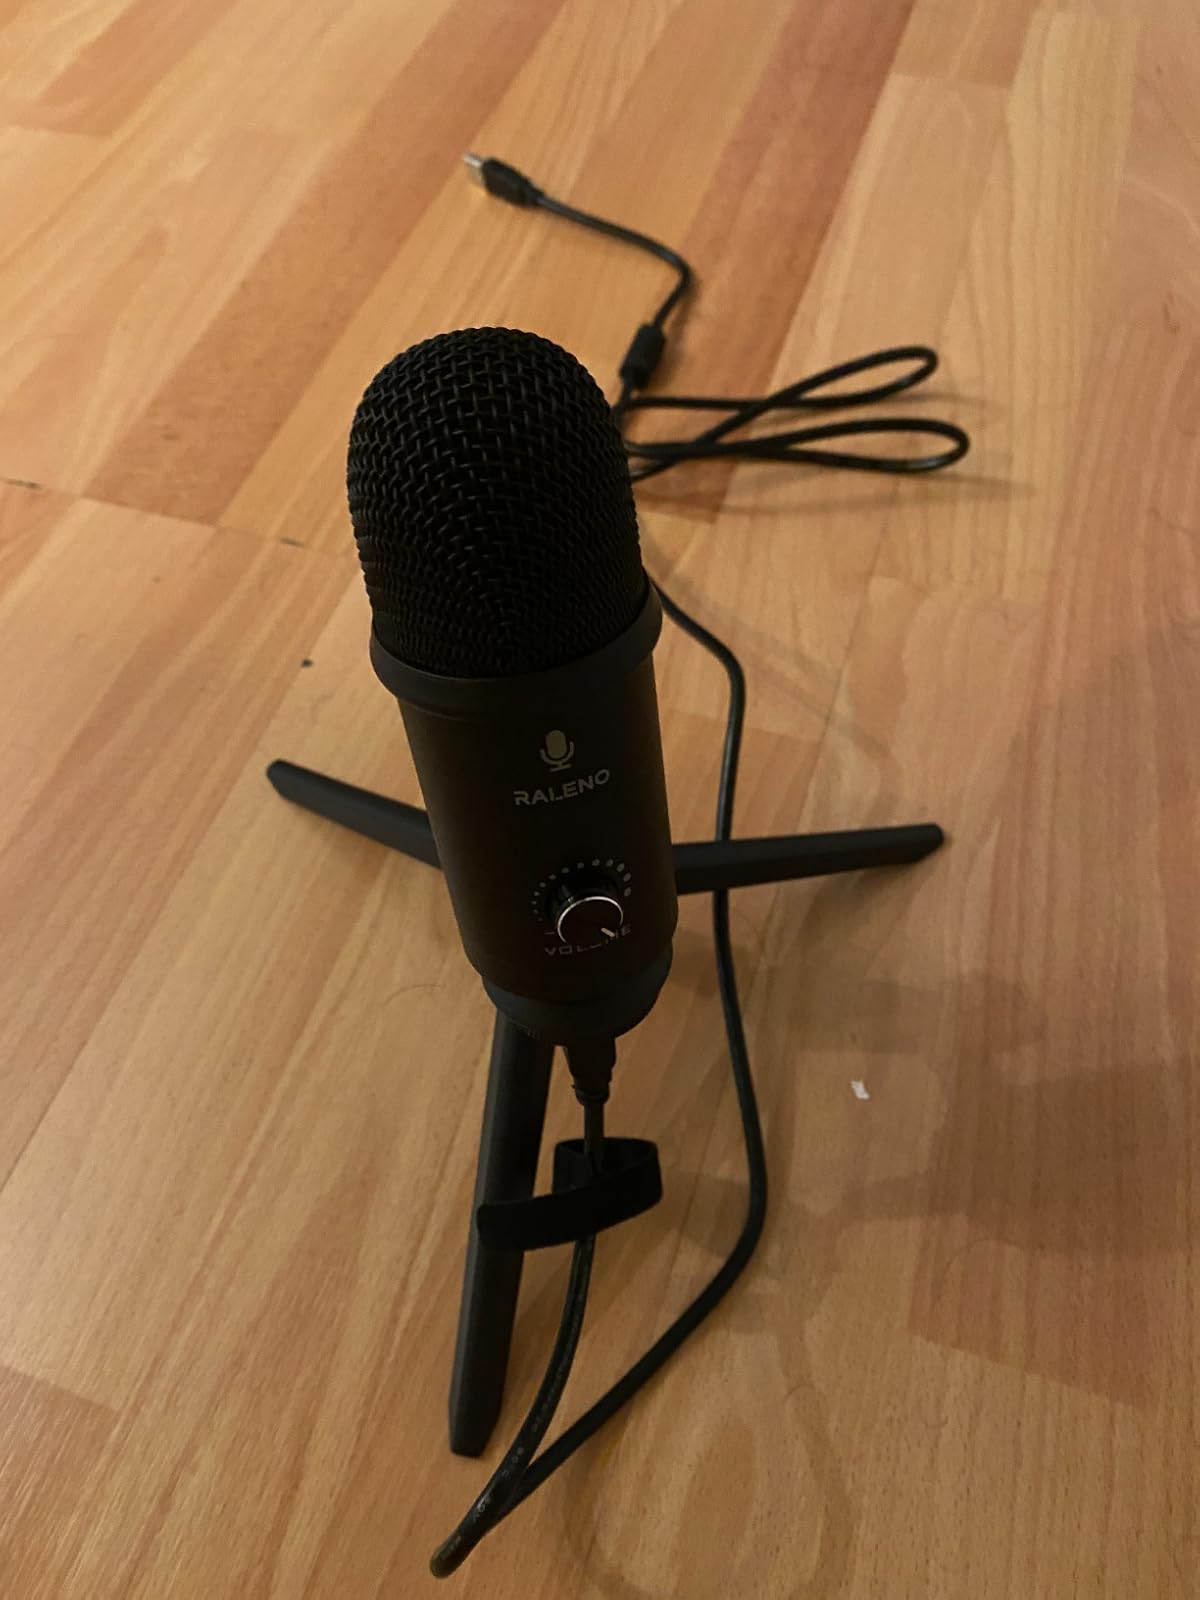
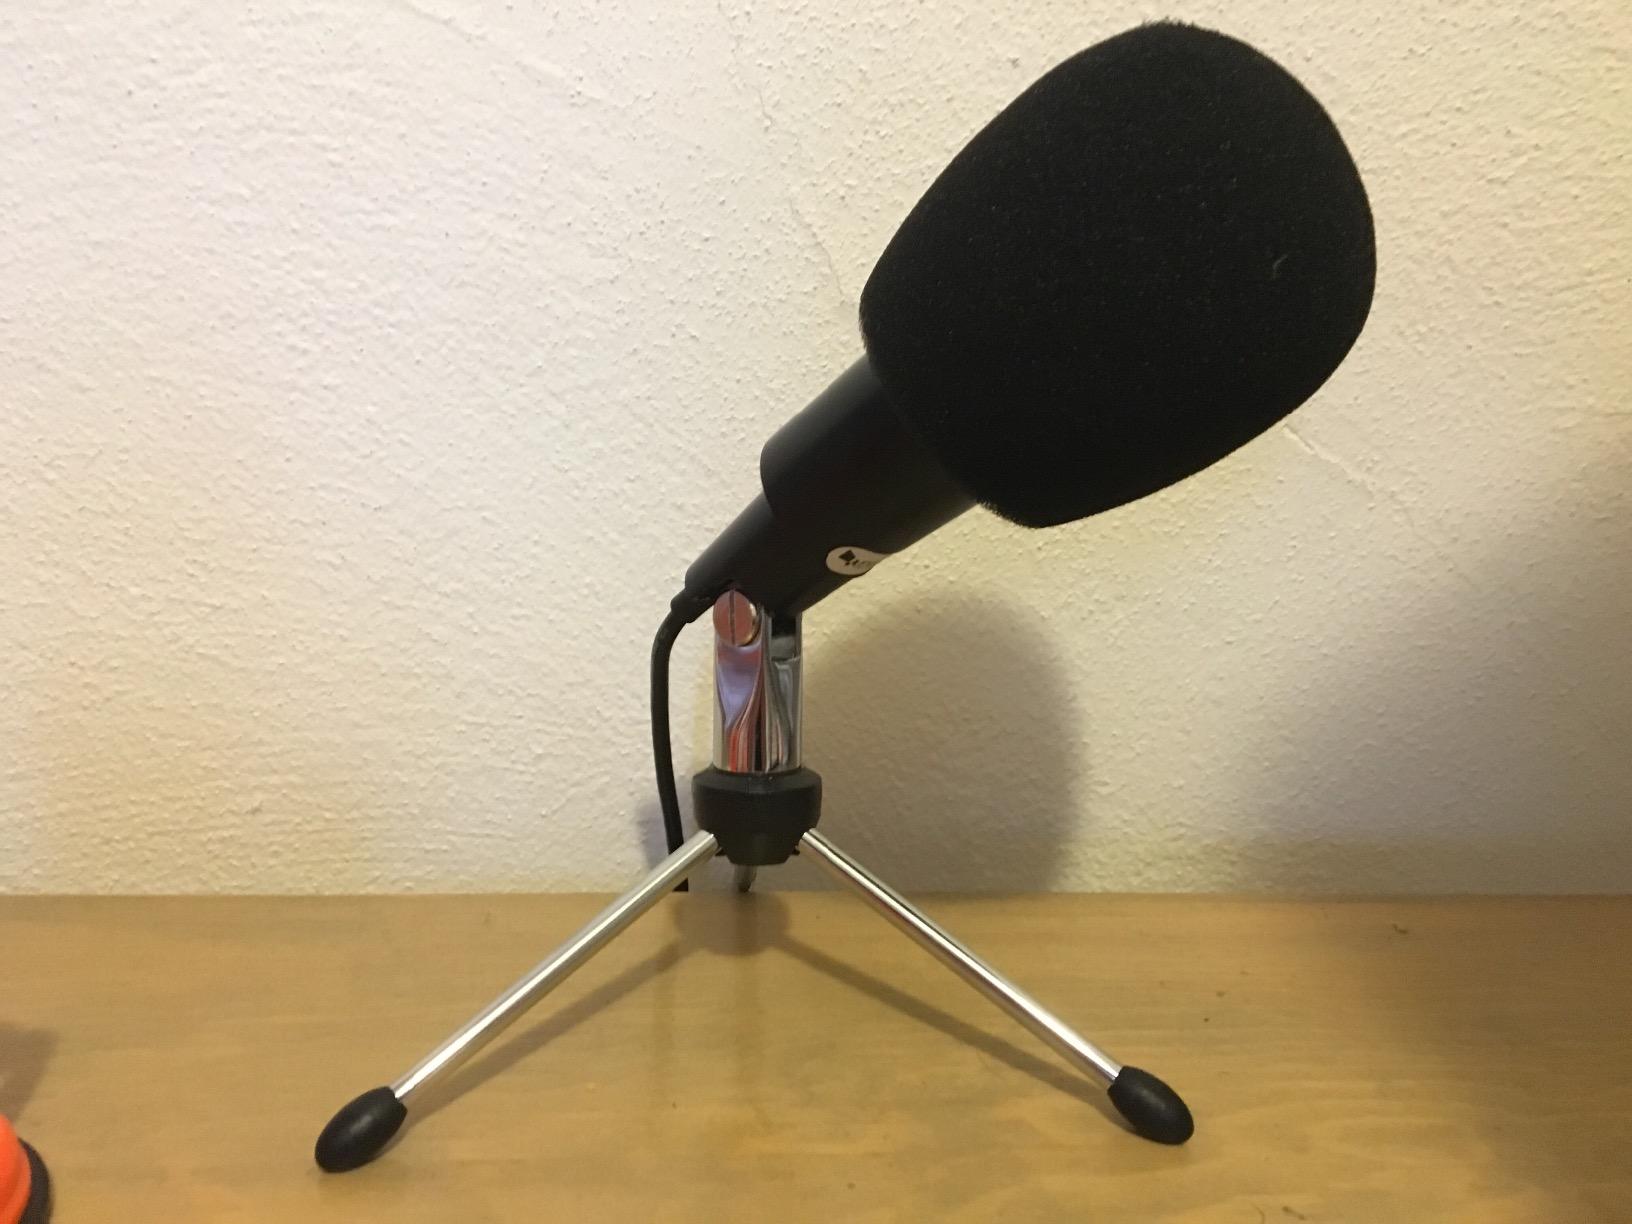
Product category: microphone
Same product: no